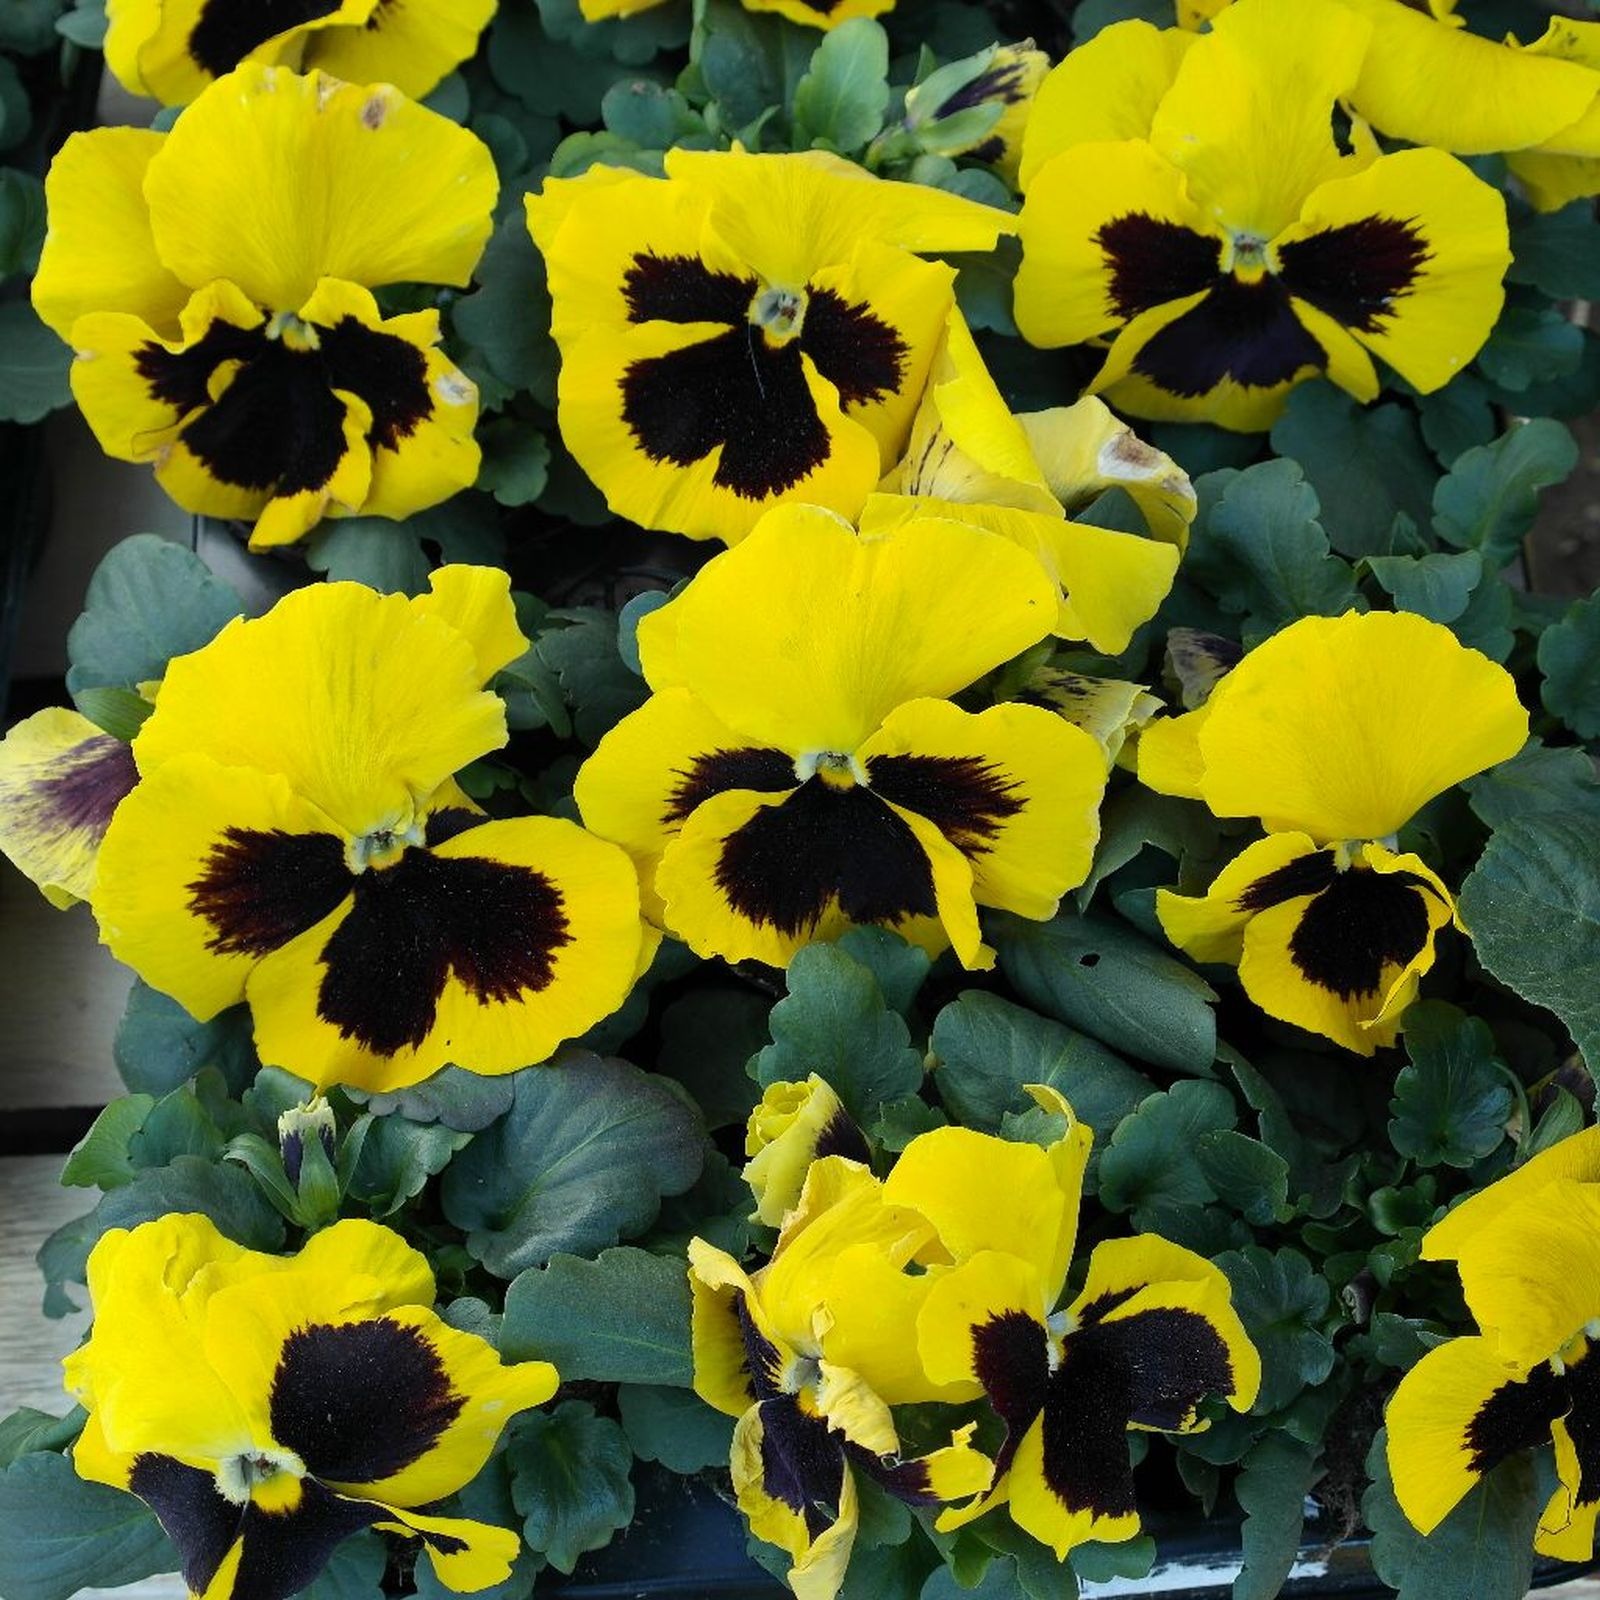
plant, flower, petal, spring, botany, yellow, flora, wildflower, flowers, viola, pansy, flowering plant, annual plant, land plant, violet family